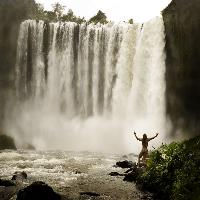
Weather: cloudy or overcast